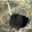
Label: bird